Sleeper Cell (TV series)

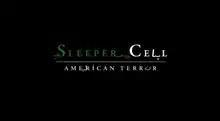
Title screen from the second series, "Sleeper Cell: American Terror"

Sleeper Cell is an American television drama series on the Showtime network that began airing on December 4, 2005. The tagline for the first season was ""Friends. Neighbors. Husbands. Terrorists."" and the tagline for the second season was ""Cities. Suburbs. Airports. Targets."" The series was nominated for an Emmy award for Outstanding Miniseries. The eight-episode second season of the series, titled Sleeper Cell: American Terror, premiered on December 10, 2006. Both seasons of "Sleeper Cell" were originally aired in an unusual fashion, by filming the entire season ahead of time and then airing the episodes on consecutive nights, such that each brand new season was aired for the first time over a period of less than two weeks. In Australia, both seasons originally aired on the Showtime Australia channel in 2006/2007. Re-runs as of 2008 have screened on the showcase channel (part of the Showtime Australia group of channels).